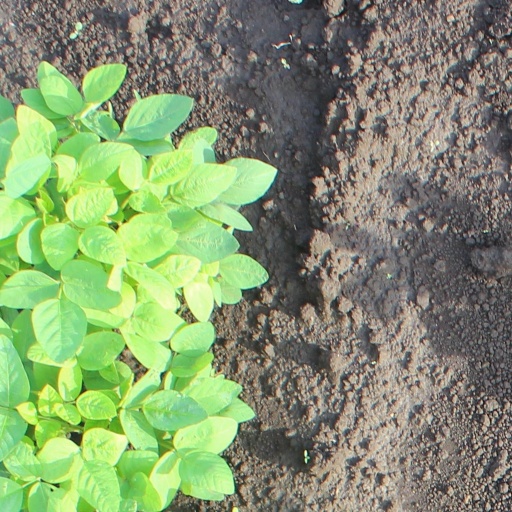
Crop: soybean